Nassau Weekly

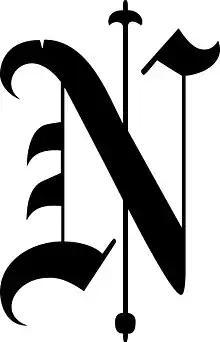
"Nassau Weekly" Insignia

Nassau Weekly is a weekly student newspaper of Princeton University. Published every Sunday, the paper contains a blend of campus, local, and national news; reviews of films and bands; original art, fiction and poetry; and other college-oriented material, notably including "Verbatim," a weekly overheard-on-campus column.